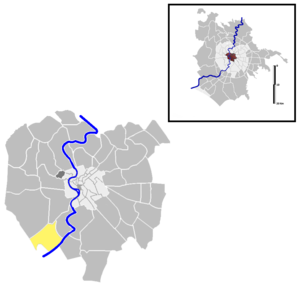
Portuense est une suburbi située au sud-ouest de Rome en Italie prenant son nom du quartier Portuense. Elle est traditionnellement appelée Magliana. Elle est désignée dans la nomenclature administrative par S.VII et fait partie du Municipio XI. Sa population est de 34 999 habitants répartis sur une superficie de 7,43 km².